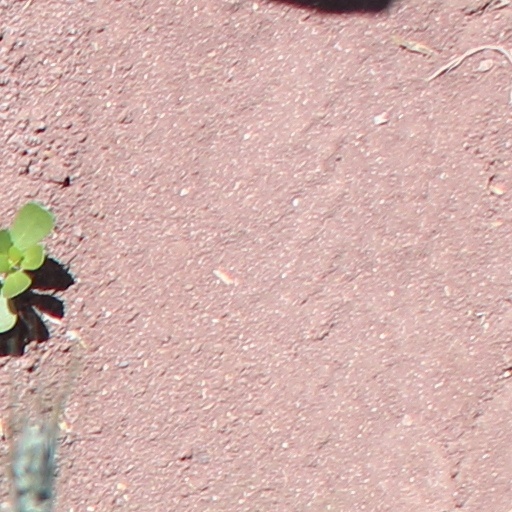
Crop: wheat